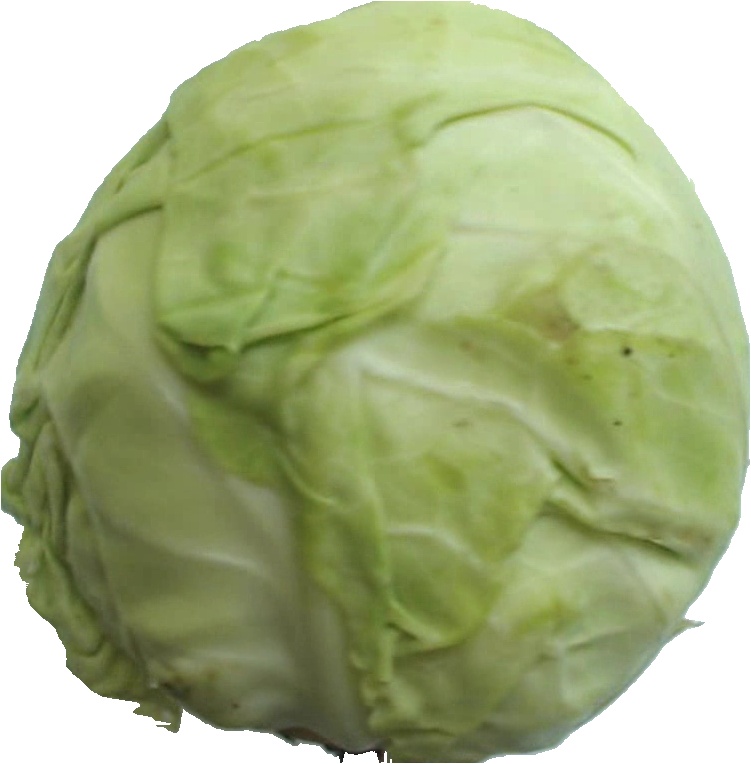
Label: cabbage_white_1